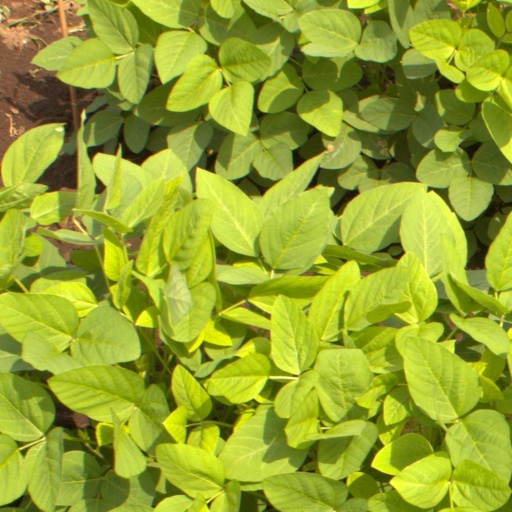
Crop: soybean